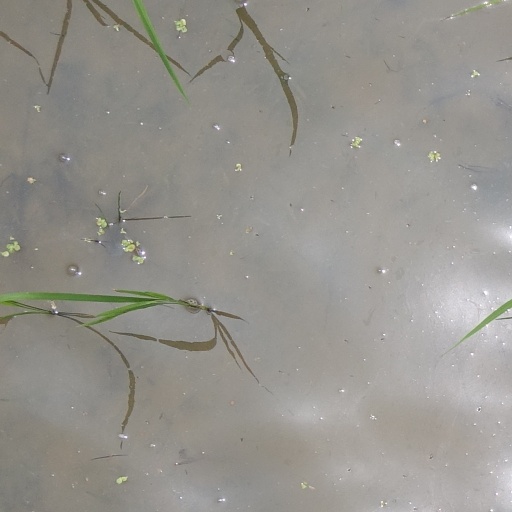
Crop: rice